Basseterre

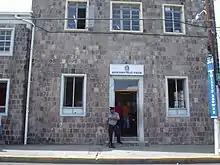
The Police Station in Basseterre.

Basseterre is a small city that is laid out in a grid pattern. It has four main streets running west to east, and they are listed here in sequence from south to north: Bay Road, Liverpool Row, Central Street, and Cayon Street. The main street running north to south is Fort Street/Bank Street, which is home to the bulk of the island's main shops and banks. The city has two centres, at The Circus, which is geared towards tourism, and the Independence Square, which contains the cathedral, courthouse, and most of the older buildings.